My Chinese Coach

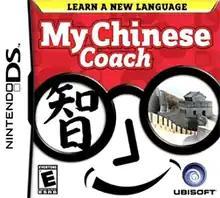

My Chinese Coach is a video game for the Nintendo DS and iOS developed by Sensory Sweep Studios and published by Ubisoft. As an installment of the "My Coach" series, the game teaches Mandarin Chinese through a series of lessons and games. It was released August 26, 2008.